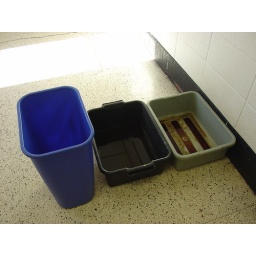
The building always leaks really brown ugly water. These containers are collecting water in the hallway.